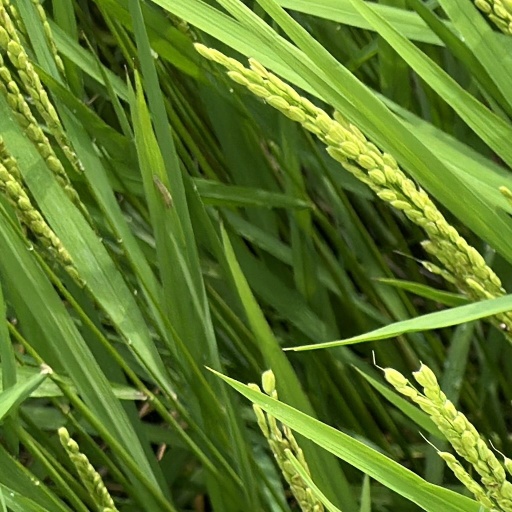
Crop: rice